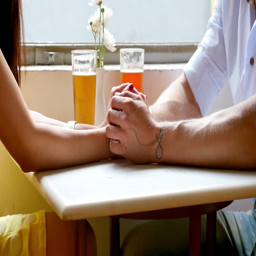
couple holding hands on a date at a cafe